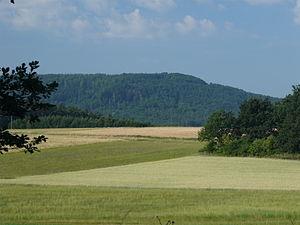
Le Nonnenberg en District de Moyenne-Franconie, Bavière, Allemagne.